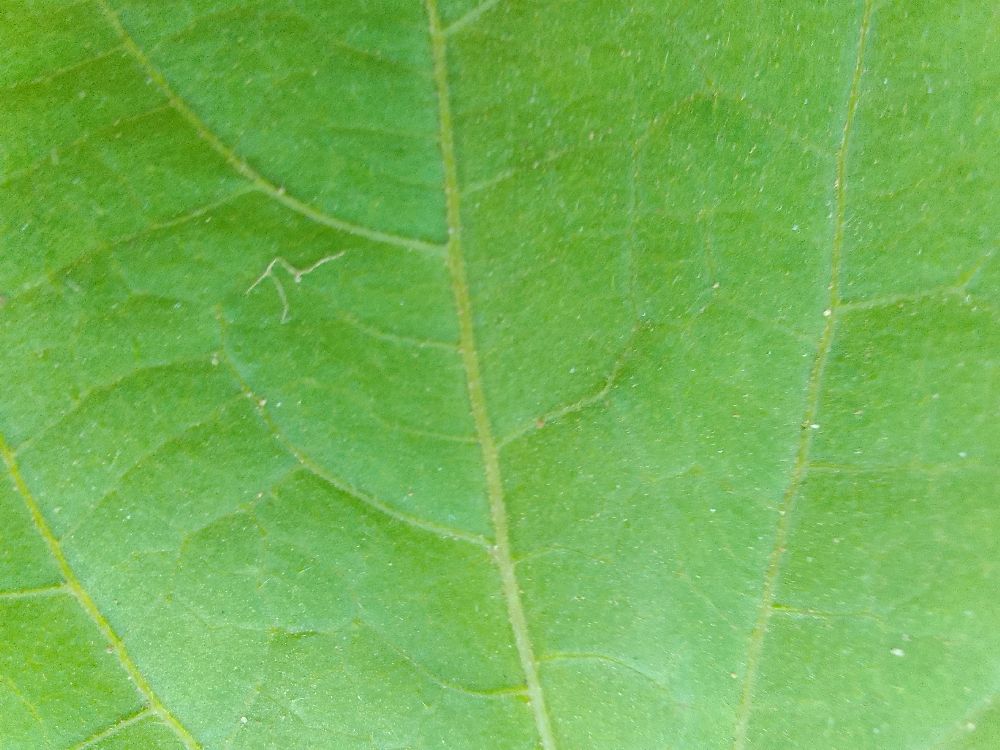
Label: healthy